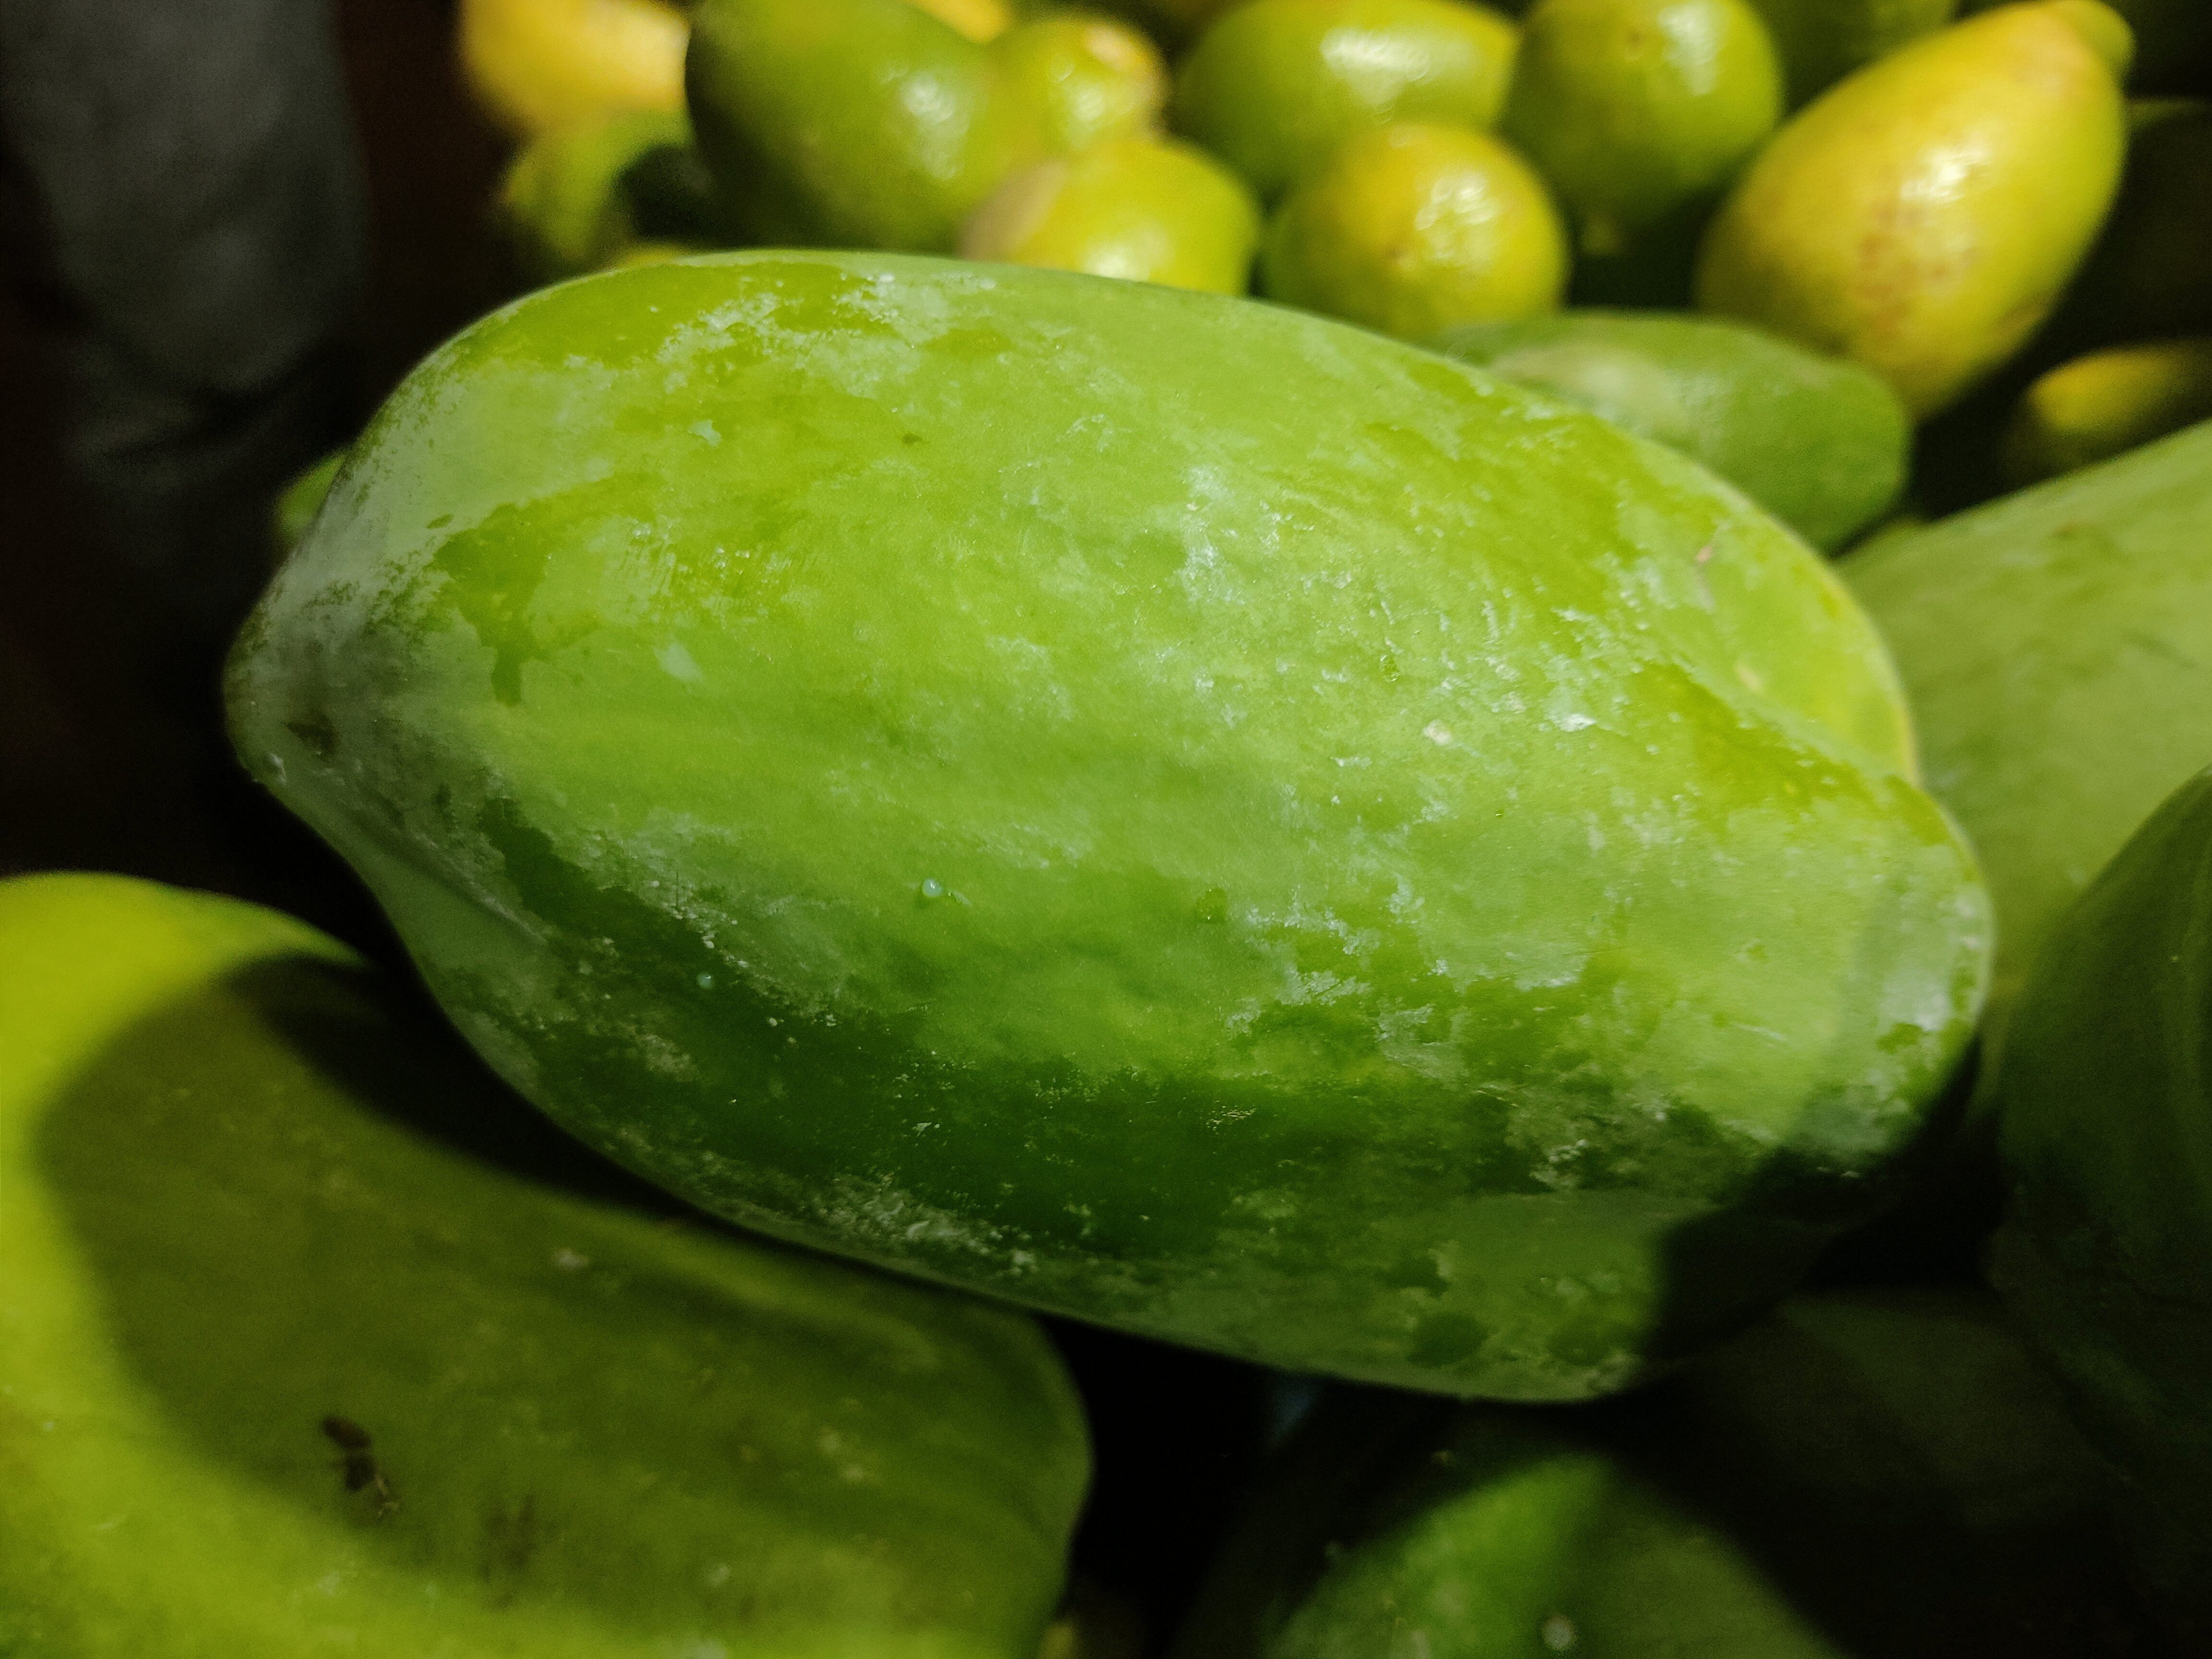
Label: Carica Papaya